National Scout jamboree (Scouting America)

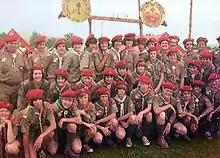
Dutchess County Council (NY) troop at the 1977 National Scout Jamboree, held at Moraine State Park, Pennsylvania

Attending the National Jamboree is an intensive and expensive process. Considering the logistics of having thousands of youth and their leaders concentrated in one area at one time, the National Council coordinates the entire National Jamboree process. A normal troop or crew cannot petition to attend the Jamboree as participants, instead, the local council establishes a National Jamboree committee which is charged with promoting and facilitating the experience to their members. Local council committees typically have volunteer members responsible for finance, fundraising, training, recruitment, transportation, touring while en route to the Jamboree site, and other functions where appropriate.